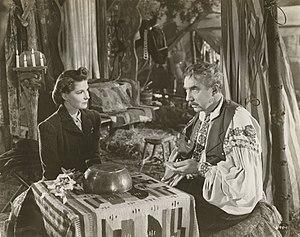
Fay Helm, née le 9 avril 1909 à Bakersfield et morte le 27 septembre 2003 à Santa Monica, est une actrice américaine.